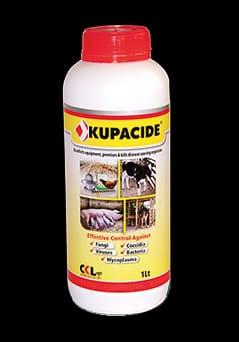
Chupa ya dawa za mifugo, yenye rangi nyeupe na mfuniko mwekundu, ikiwa imezungushiwa karatasi yenye rangi ya njano na maandishi meusi. Pia kukiwa na picha za wanyama ambao hutumia dawa hiyo.